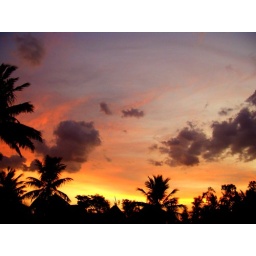
The dark clouds spelt rain and the sky at sunset looked glorious.(#500 in Explore )